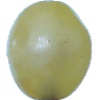
Label: Grape White 1